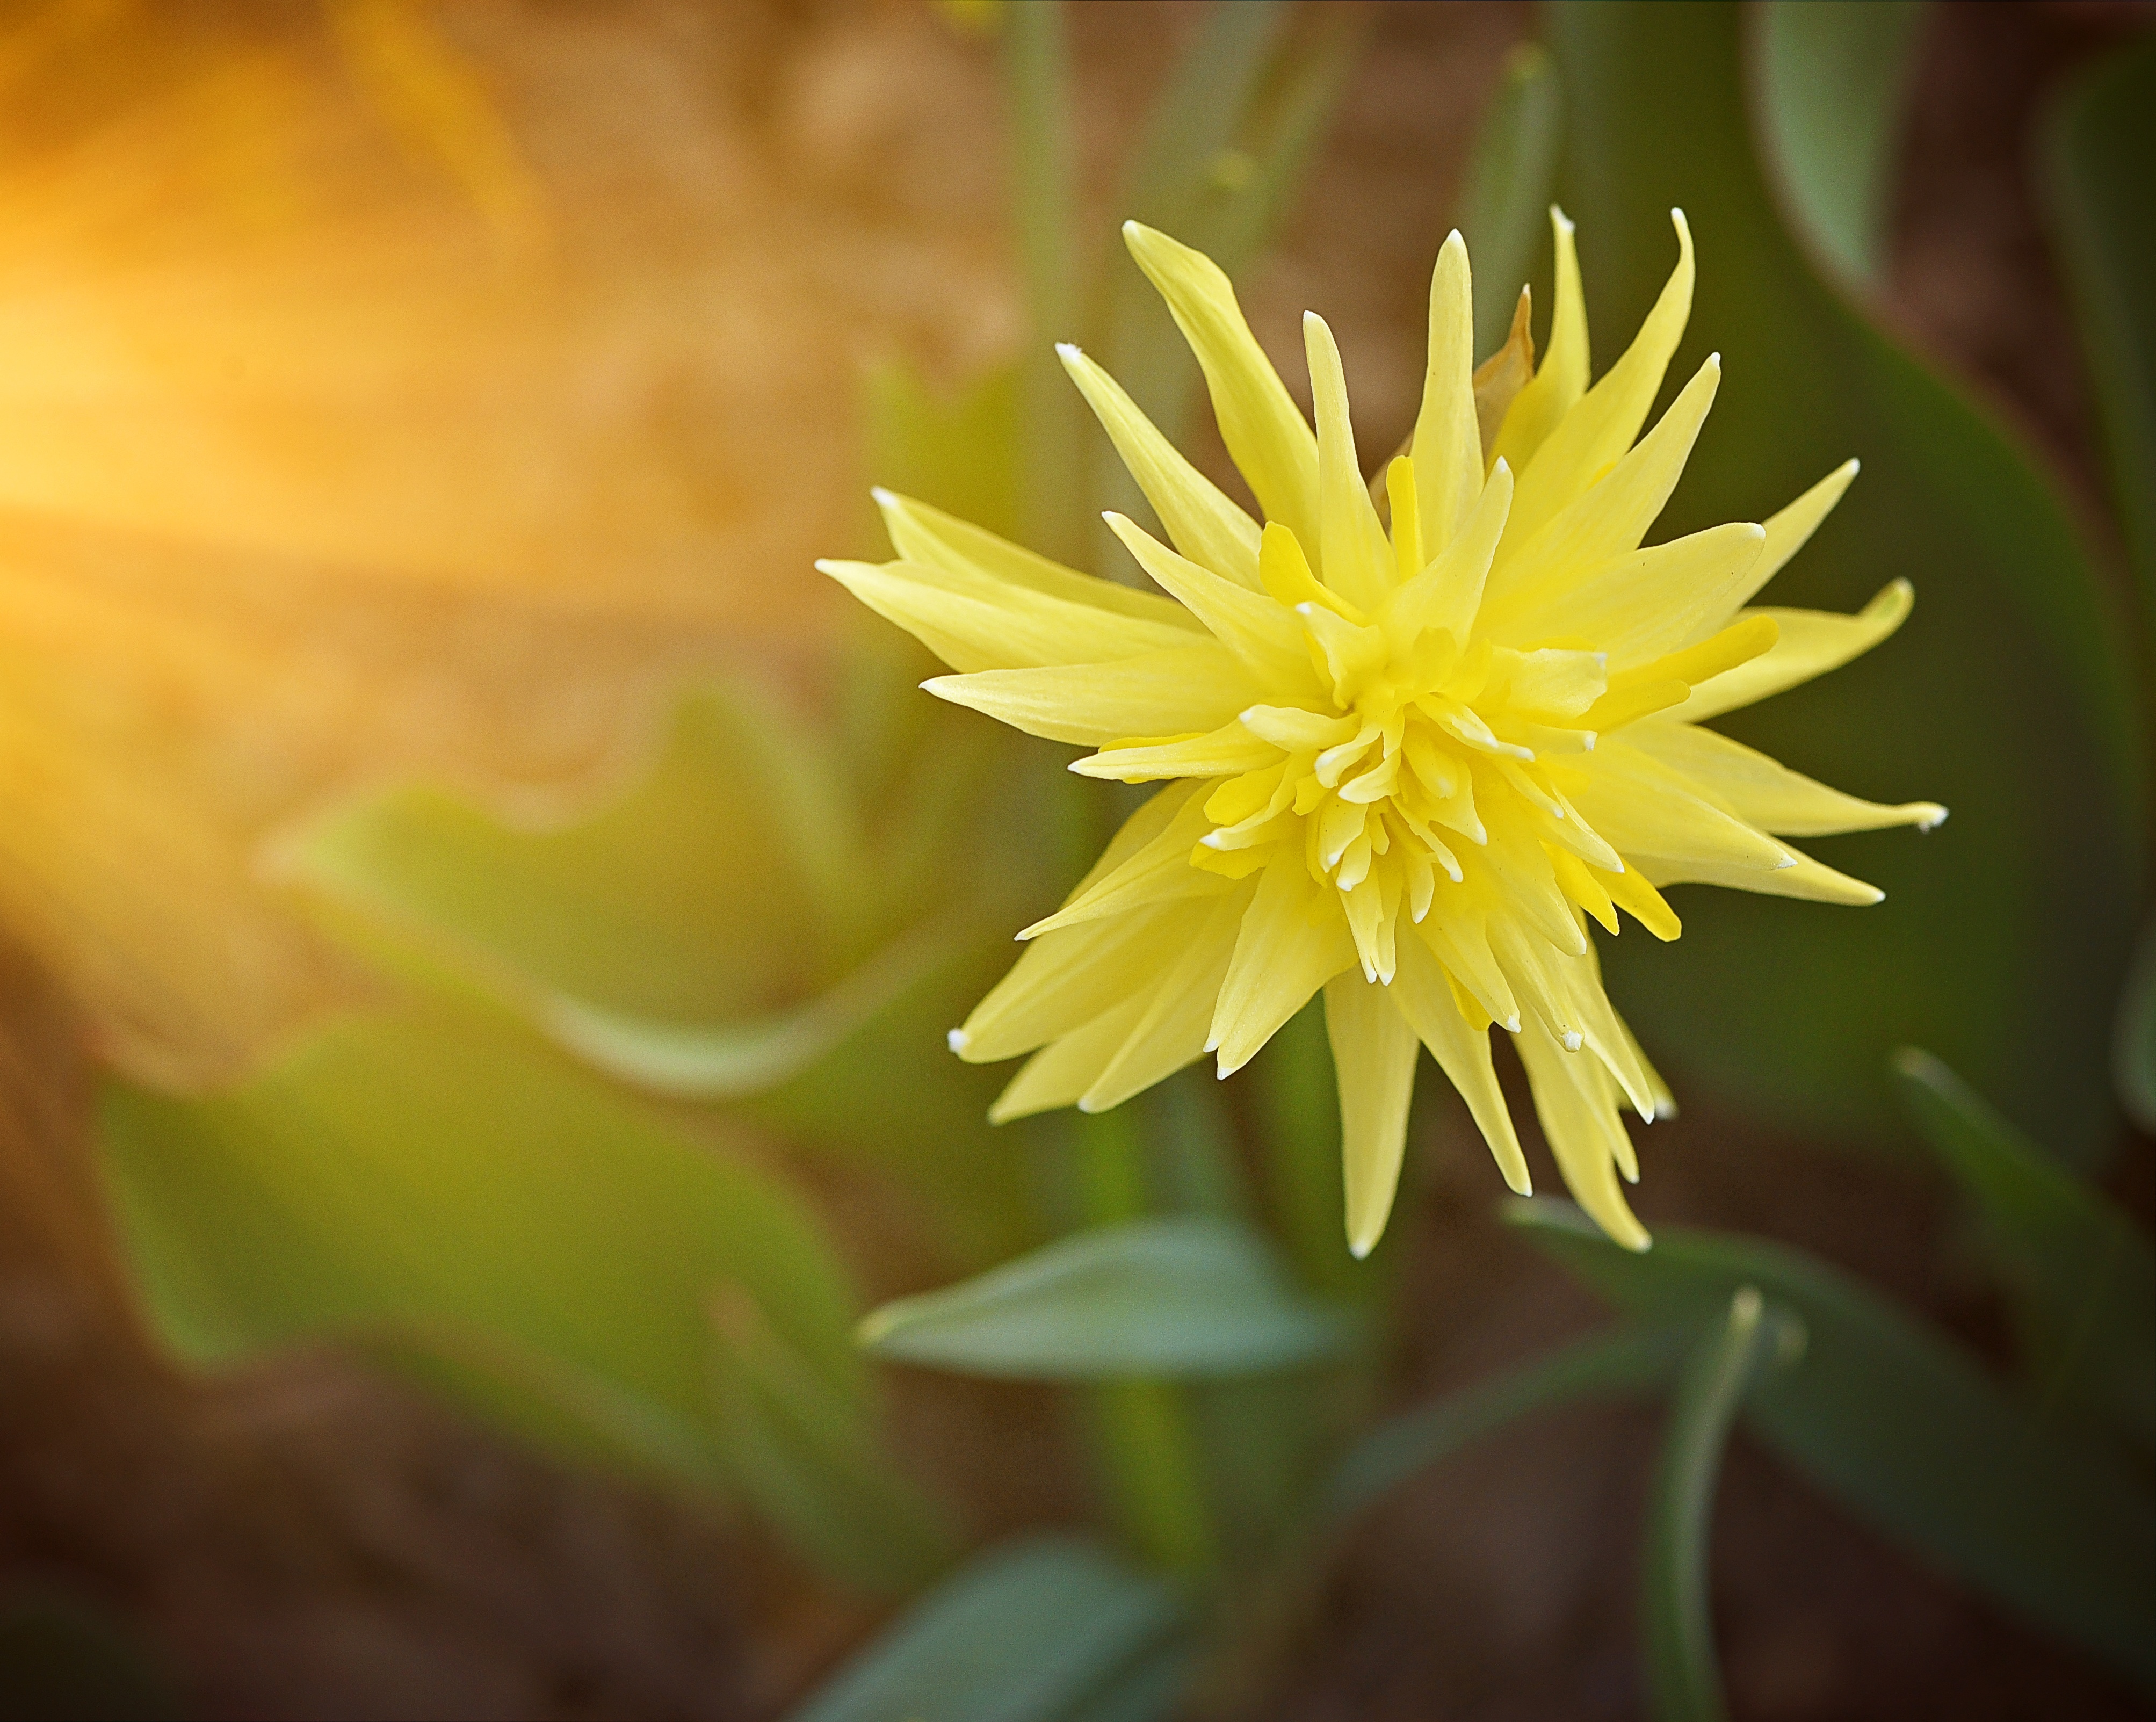
blossom, plant, sunlight, flower, petal, bloom, spring, macro, botany, yellow, garden, flora, yellow flower, wildflower, close up, narcissus, spring flower, macro photography, flowering plant, daisy family, plant stem, land plant